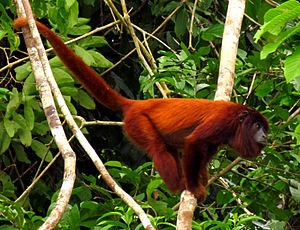
La forêt amazonienne, également connue sous le nom d'« Amazonie » ou « jungle amazonienne », est une forêt équatoriale d'Amérique du Sud couvrant la totalité du bassin versant du fleuve Amazone ainsi que des zones périphériques comme le plateau des Guyanes. Elle s'étend sur 9 Pays, principalement au Brésil.
Une queue préhensile est une queue d'animal capable de préhension, c'est-à-dire capable de s'enrouler sur un support et de s'y maintenir solidement grâce à des muscles comme par une sorte de « cinquième main ». Les animaux qui en sont pourvus sont tous des vertébrés.